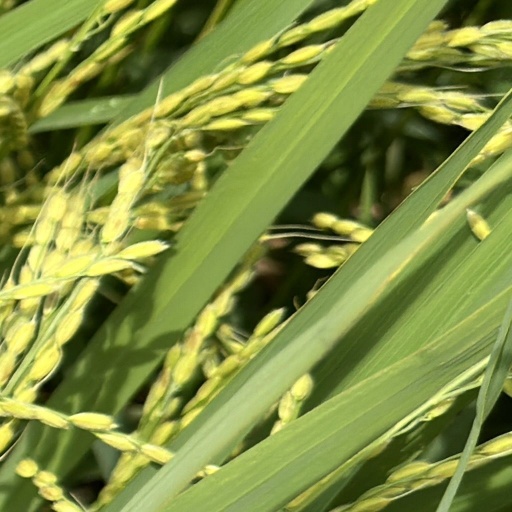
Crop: rice